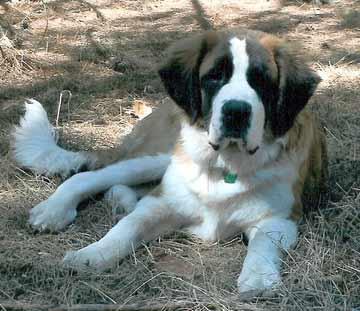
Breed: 211-n000068-Saint_Bernard